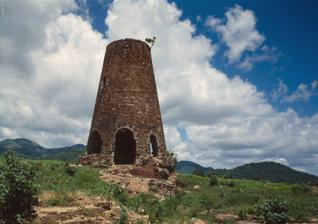
Building: Ingenio Azucarero Vives
Country: Puerto Rico
Year built: 1828
Historic place in Guayama, Puerto Rico United States historic place Ingenio Azucarero Vives U.S. National Register of Historic Places Puerto Rico Historic Sites and Zones Location Avenida Central, Barrio Machete, Guayama, Puerto Rico Coordinates 17°58′45″N 66°7′3″W / 17.97917°N 66.11750°W / 17.97917; -66.11750 Area 5.5 acres (2.2 ha) NRHP reference No. 76002249 RNSZH No. 2001-(RS)-23-JP-SH Significant dates Added to NRHP September 1, 1976 Designated RNSZH May 16, 2001 The Ingenio Azucarero Vives (English: Vives Sugar Plant ), also known as Hacienda Vives , is a historic sugar mill complex with ruins of windmill and a processing building, in Barrio Machete of Guayama , in southern Puerto Rico . Sugarcane was ground by the windmill and the extracted juice was further processed in the processing building, by slaves.  A slave uprising occurred here in the early 1800s. It was listed on the National Register of Historic Places in 1976, and on the Puerto Rico Register of Historic Sites and Zones in 2001. It is believed to have been constructed by 1828. In 1976, the site was found to be significant as the only example of early industrial architecture and the only windmill in Puerto Rico. It was documented by the Historic American Engineering Record program, with photographs by Jack Boucher . Mill building ruins Opening in southern wall of mill building ruins Interior view of mill building ruins Modern photographs show that the complex has been restored. References